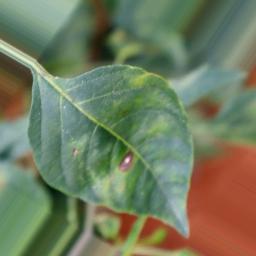
Label: cercospora